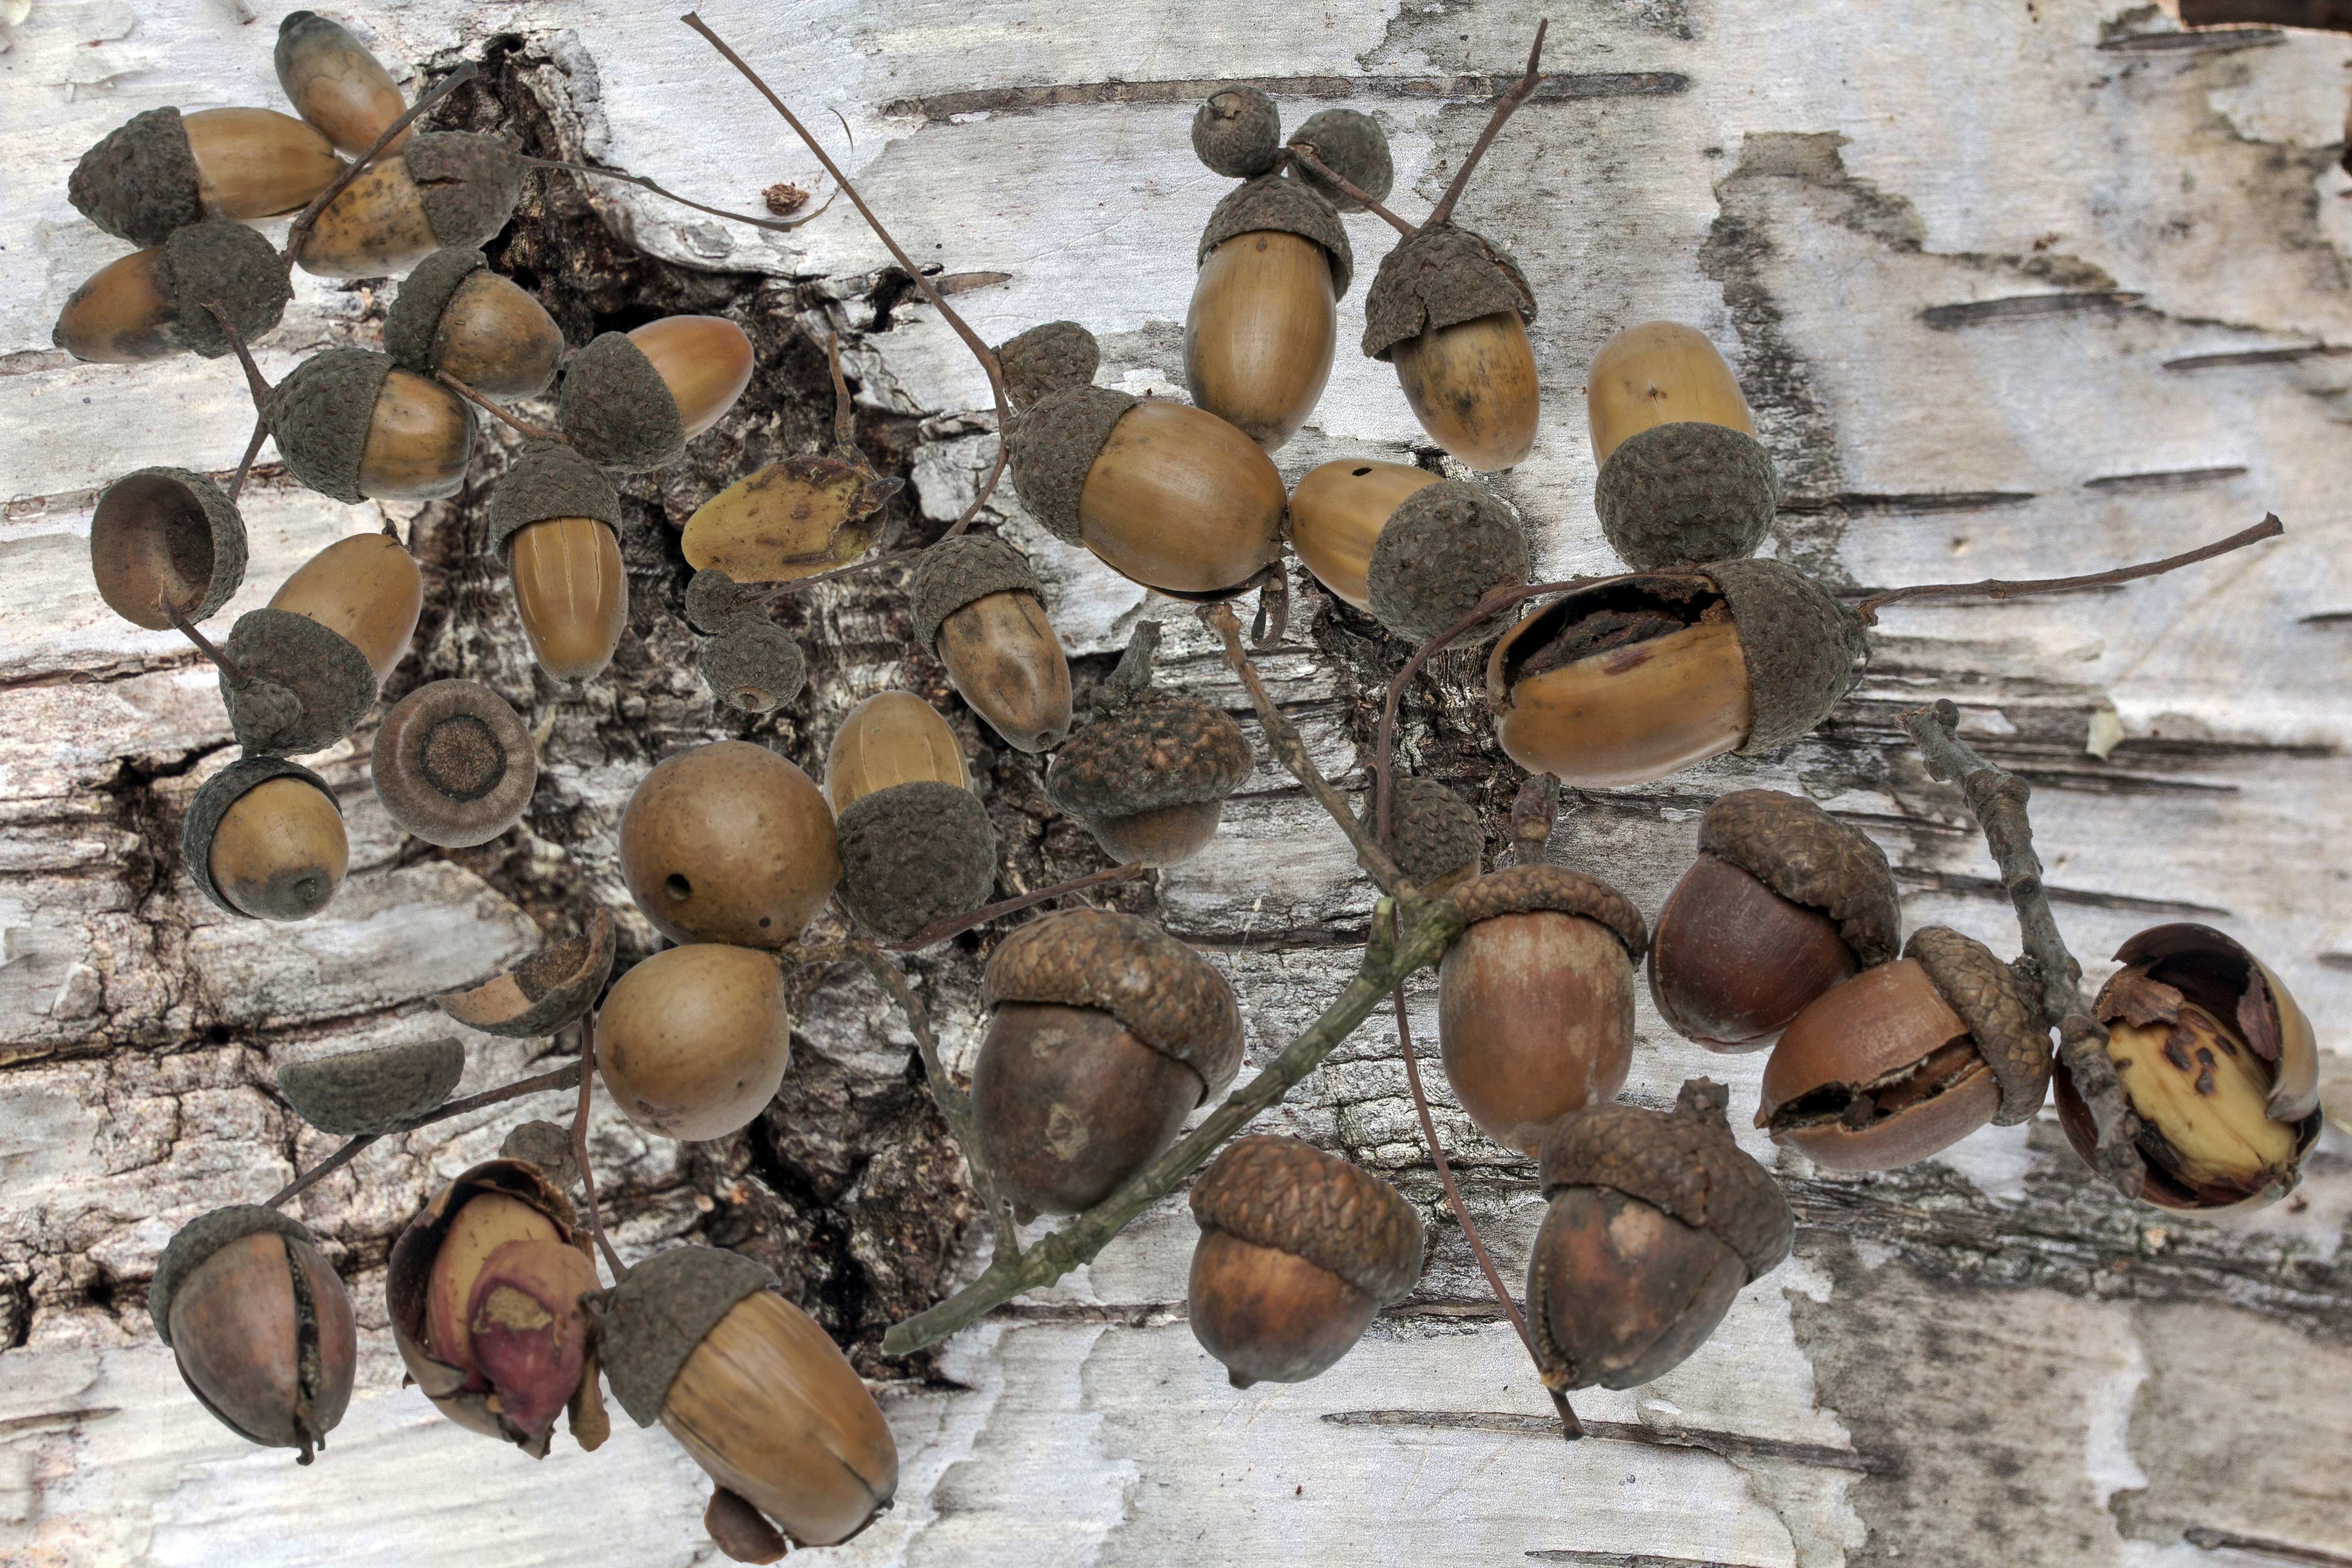
wood, autumn, coconut, background, oak, acorns, quercus, birch bark